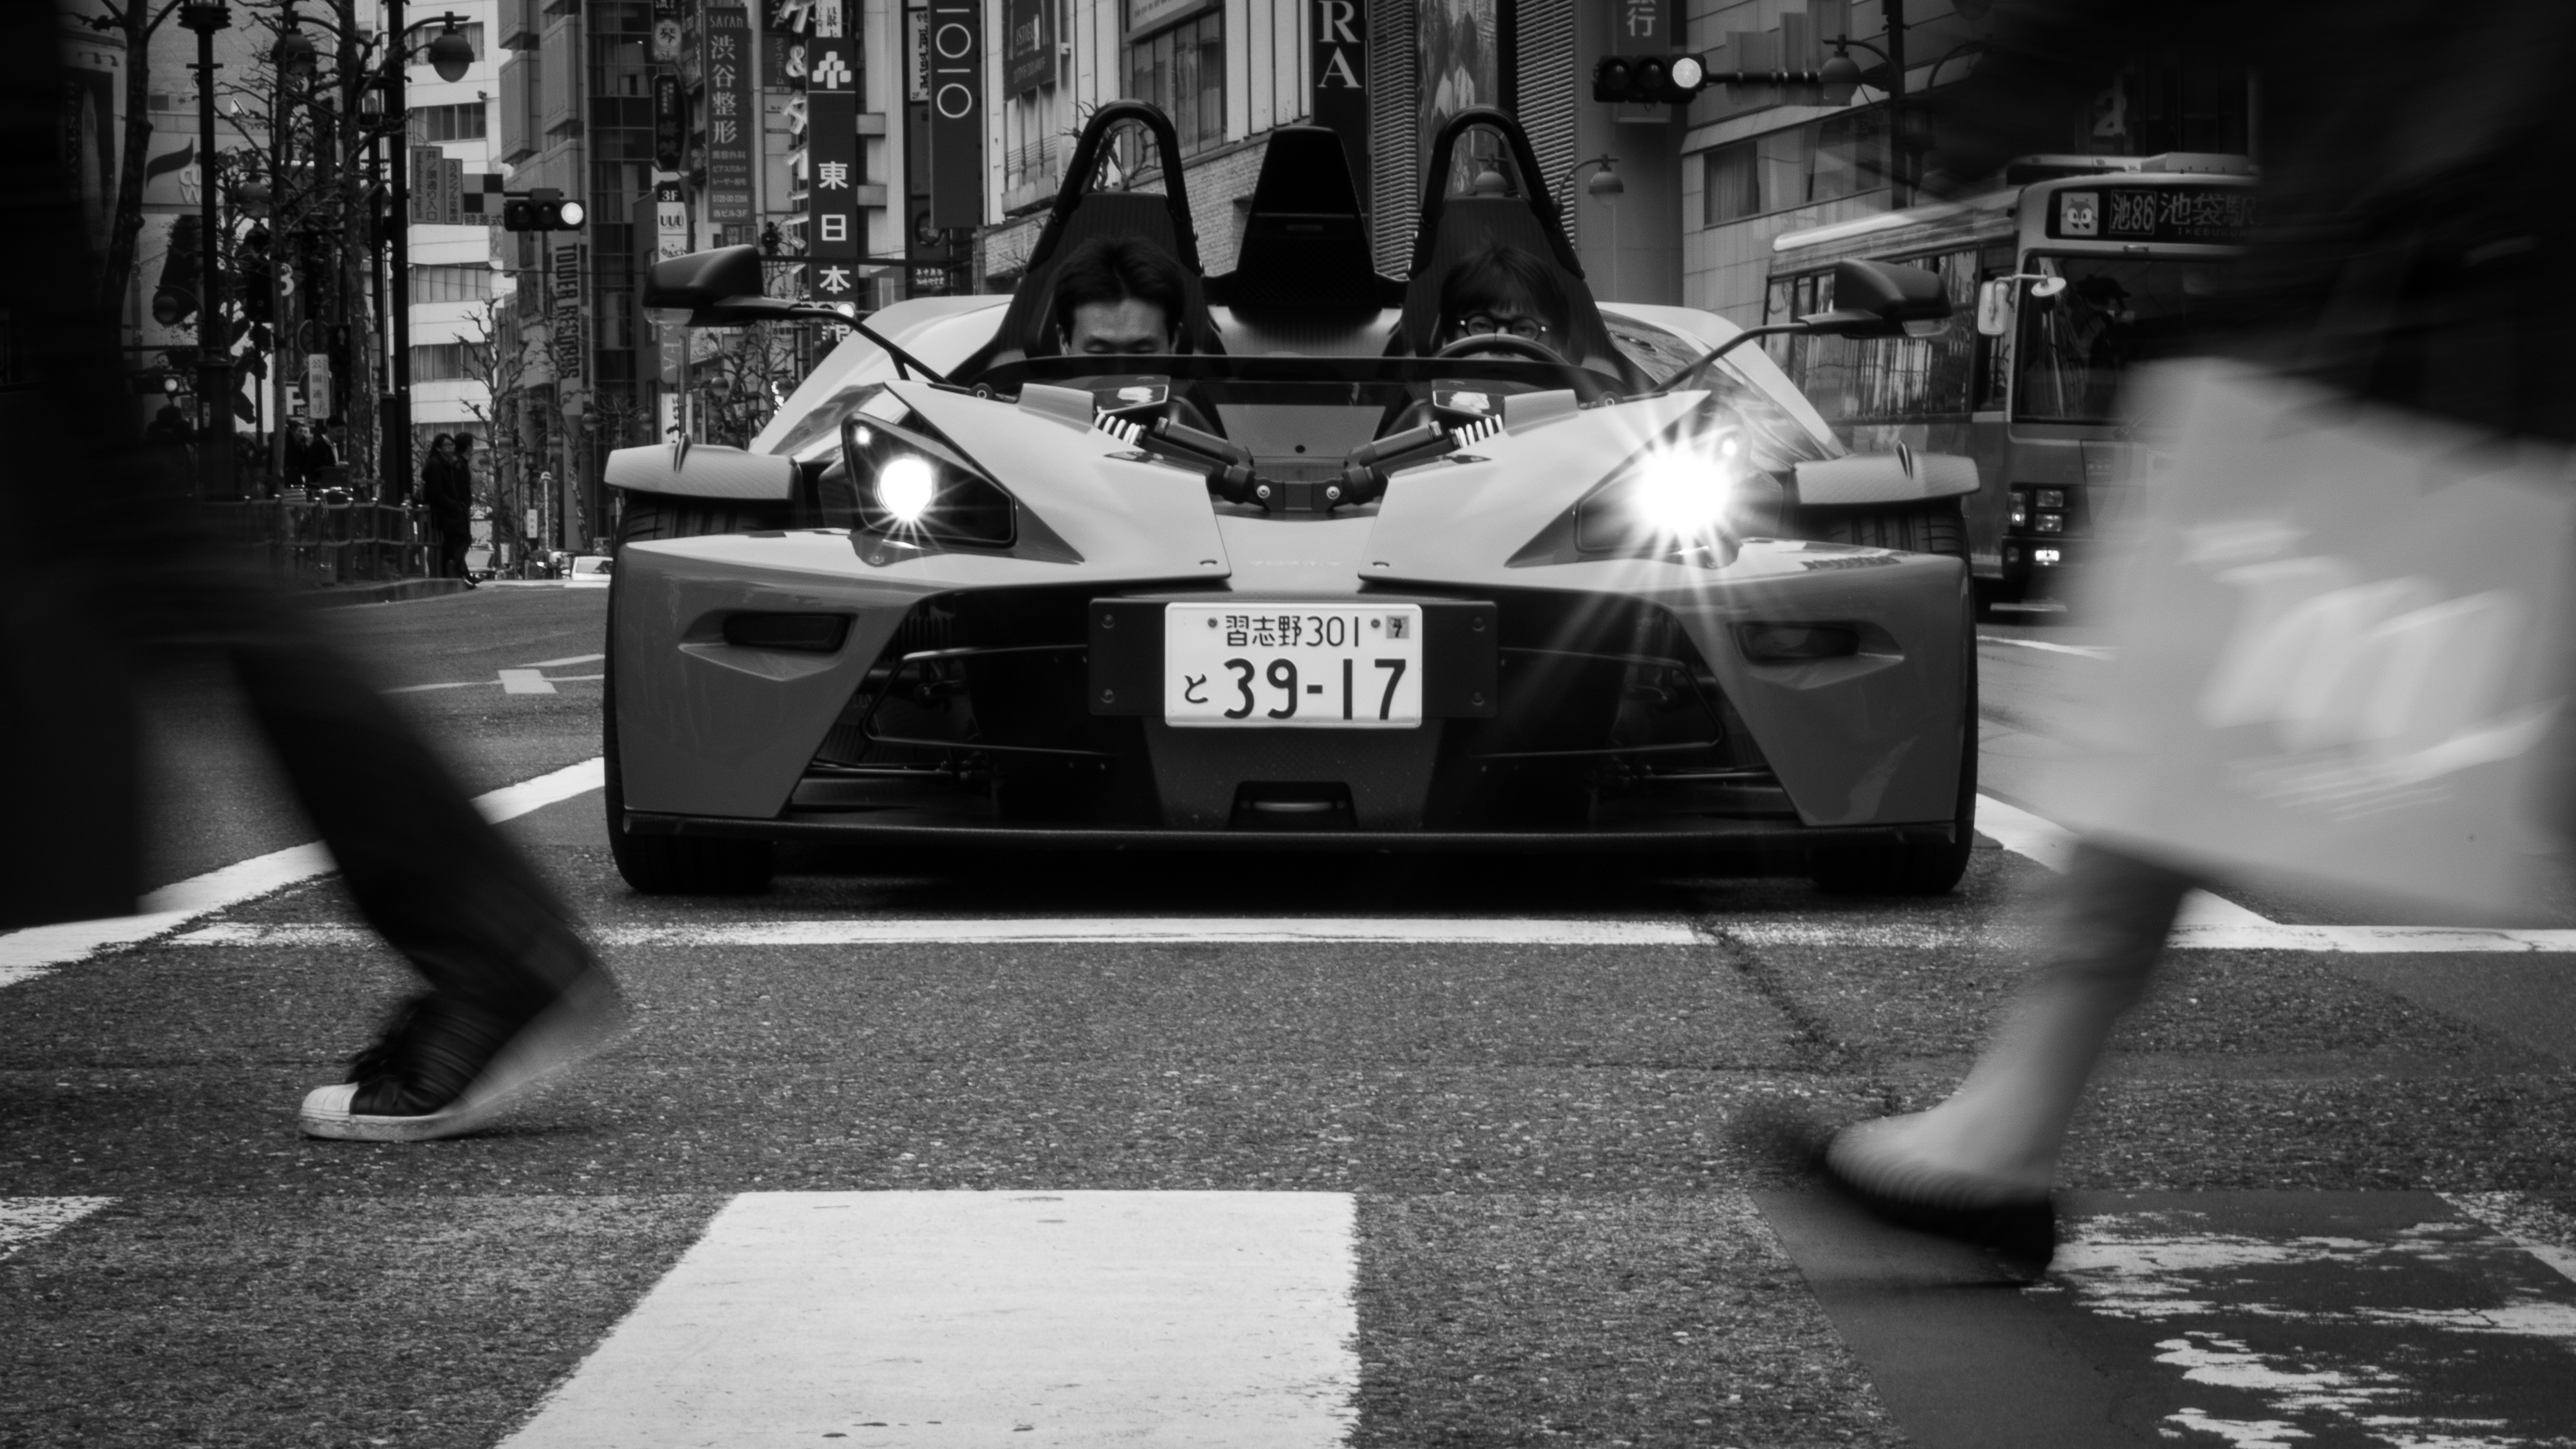
black and white, white, street, car, photography, vehicle, fashion, black, monochrome, sports car, streetphotography, flickr, supercar, thomas, olympus, photograph, omd, fuji, leica, monochrom, leuthard, hcb, thomasleuthard, monochrome photography, film noir, automobile make, single lens reflex camera, automotive design